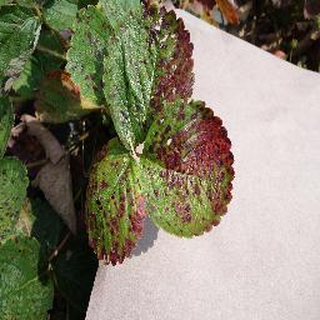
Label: strawberry_leaf_scorch